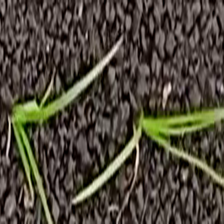
Weed species: Digitaria_SP_(Digitaria Sanguinalis )